Madrid

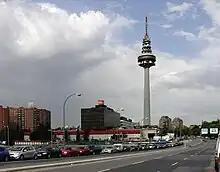
TVE's central news services are located at the foot of Torrespaña.

Madrid concentrates activities directly connected with power (central and regional government, headquarters of Spanish companies, regional HQ of multinationals, financial institutions) and with knowledge and technological innovation (research centres and universities). It is one of Europe's largest financial centres, and the largest in Spain. The city has 17 universities and over 30 research centres. It is the second metropolis in the EU by population, and the third by gross internal product. Leading employers include , Iberia, Prosegur, BBVA, Urbaser, Dragados, and FCC.